Taurean Nixon

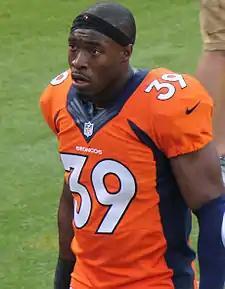
Nixon with the Denver Broncos in 2015

Taurean Ellis Nixon (born February 7, 1991) is an American former professional football cornerback. He was selected by the Denver Broncos in the seventh round of 2015 NFL draft. He played college football at Tulane University.